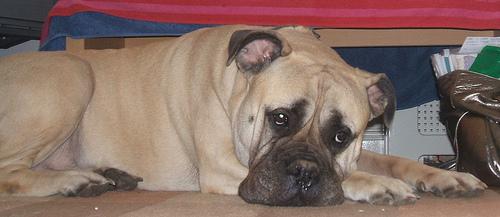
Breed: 231-n000077-bull_mastiff